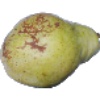
Label: Pear Williams 1